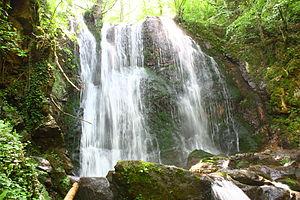
La géographie de la République de Macédoine du Nord est caractéristique de celle de la péninsule balkanique par l'emprise des massifs montagneux qui s'étendent sur le pays et les multiples climats qui s'y croisent. Classée parmi les plus petits États européens, la Macédoine du Nord connaît en effet aussi bien le climat de montagne que le climat méditerranéen, et elle reçoit autant l'influence de la mer Égée que celle de l'Adriatique ou de la mer Noire.
La Macédoine du Nord est divisée depuis 2009 en huit régions statistiques qui n'ont aucun rôle politique ou administratif. Elles regroupent chacune une dizaine de municipalités. Elles ne correspondent pas à des réalités historiques et ne doivent pas être confondues avec les régions naturelles, qui se retrouvent par ailleurs parfois divisées par le tracé des régions administratives.
La cascade de Kolechino est une cascade naturelle située près du village de Kolechino, situé dans la municipalité de Novo Selo, dans le sud-est de la Macédoine du Nord. Elle se trouve à 610 mètres d'altitude dans le massif de la Belassitsa, qui marque la frontière avec la Grèce, et elle fait partie de la Baba, un petit cours d'eau montagnard. La cascade mesure 19 mètres de hauteur. Il s'agit d'un des sites touristiques les plus importants de cette région du pays.